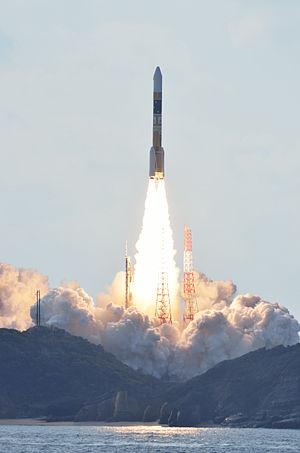
IGS est une famille de satellite de reconnaissance japonais. Le développement de ces satellites dans le cadre du programme spatial japonais a débuté à la suite du lancement d'un missile nord-coréen au-dessus du Japon en 1998. La mission principale de ce programme est surveiller les activités militaires des pays voisins en particulier de la Corée du Nord. Le programme est dirigé par le Bureau du Cabinet du Premier ministre du Japon et les informations traités par le Jōhōhonbu. La famille de satellites comprend au début de la décennie 2010 une dizaine de satellites optiques et radar dont environ la moitié sont actifs. Il constitue le deuxième poste du budget spatial du Japon.